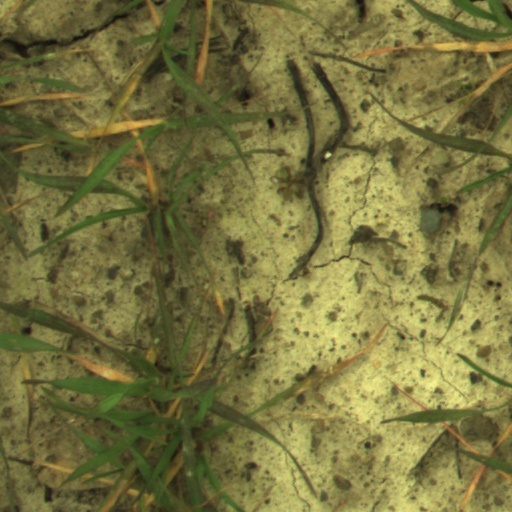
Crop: wheat